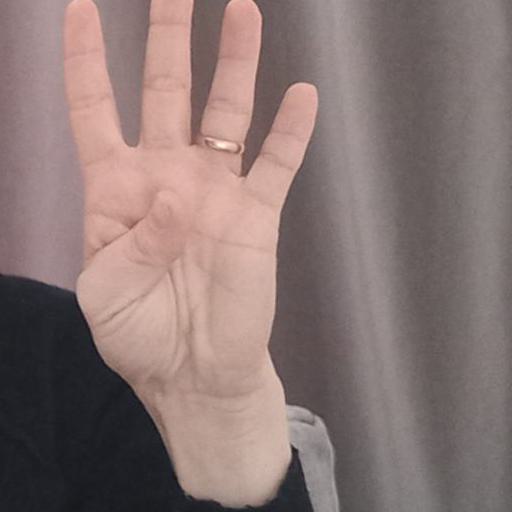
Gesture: four